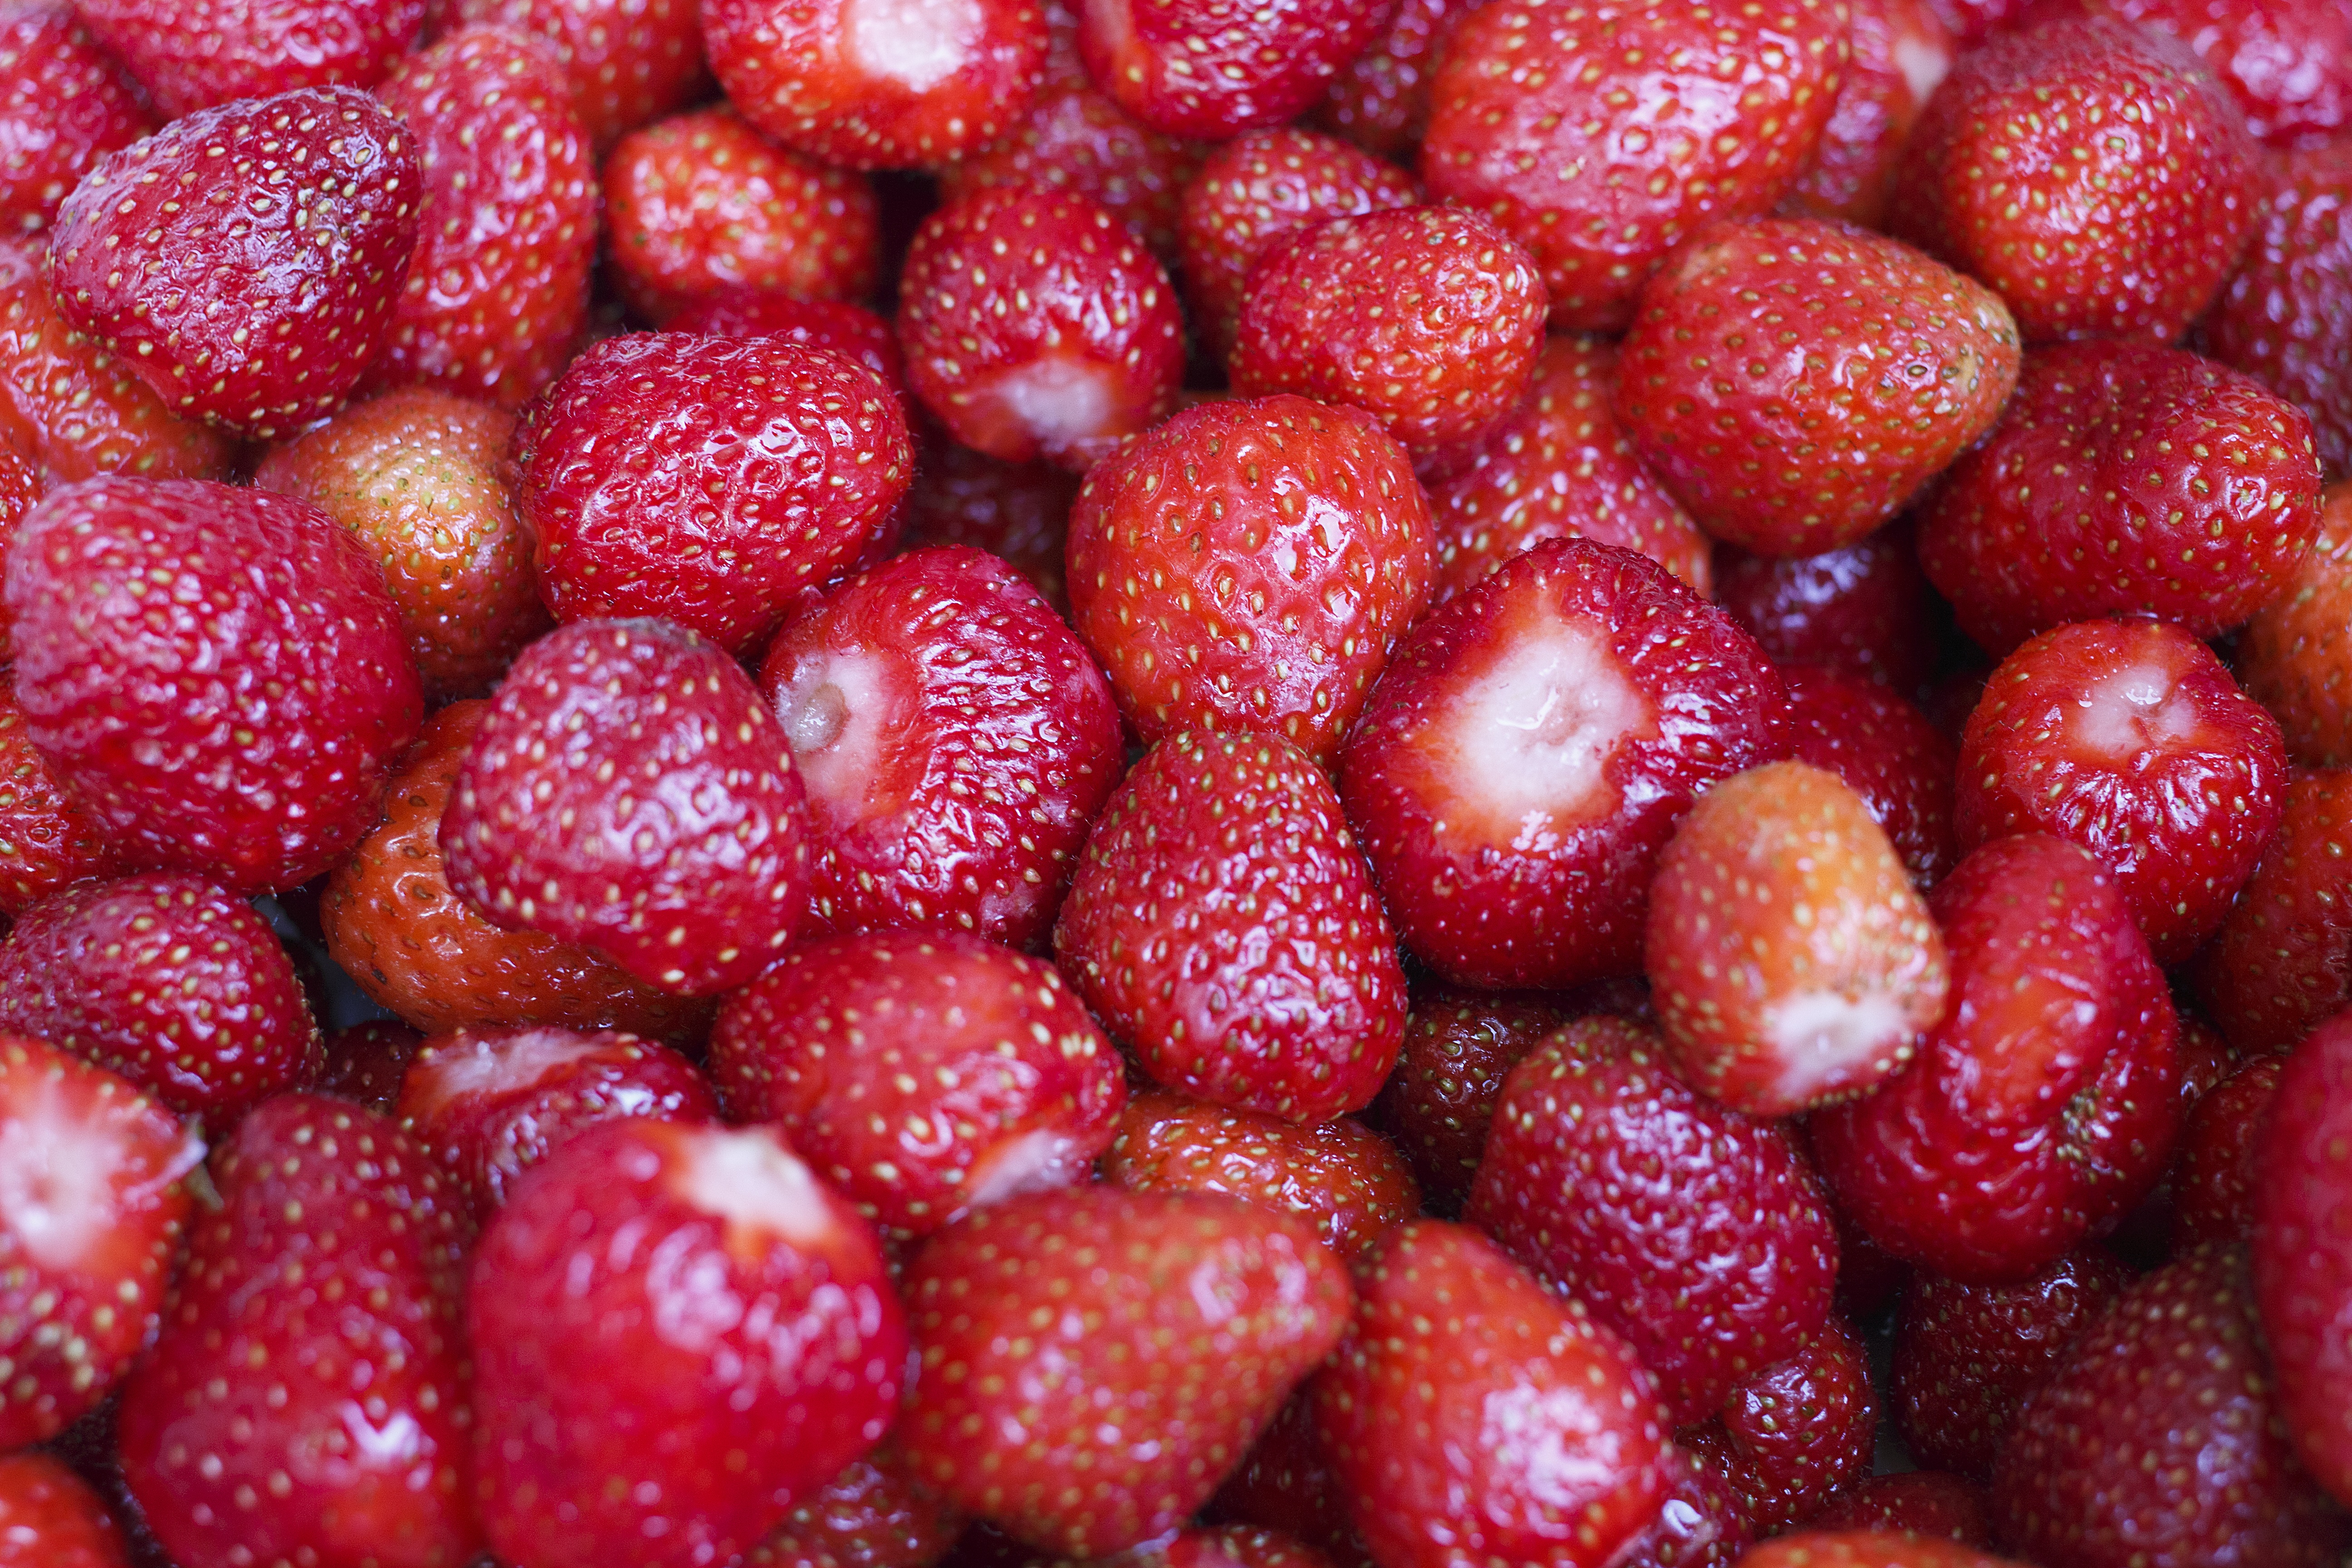
plant, raspberry, fruit, berry, sweet, summer, food, red, harvest, produce, dessert, strawberry, nutrition, bright, strawberries, vitamins, nutrients, strawberry muscat, frutti di bosco, loganberry